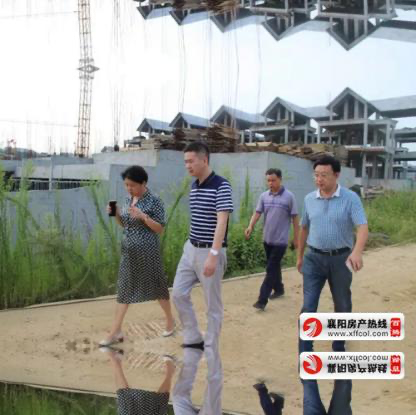
Objects in the image:
label: head
label: head
label: head
label: head